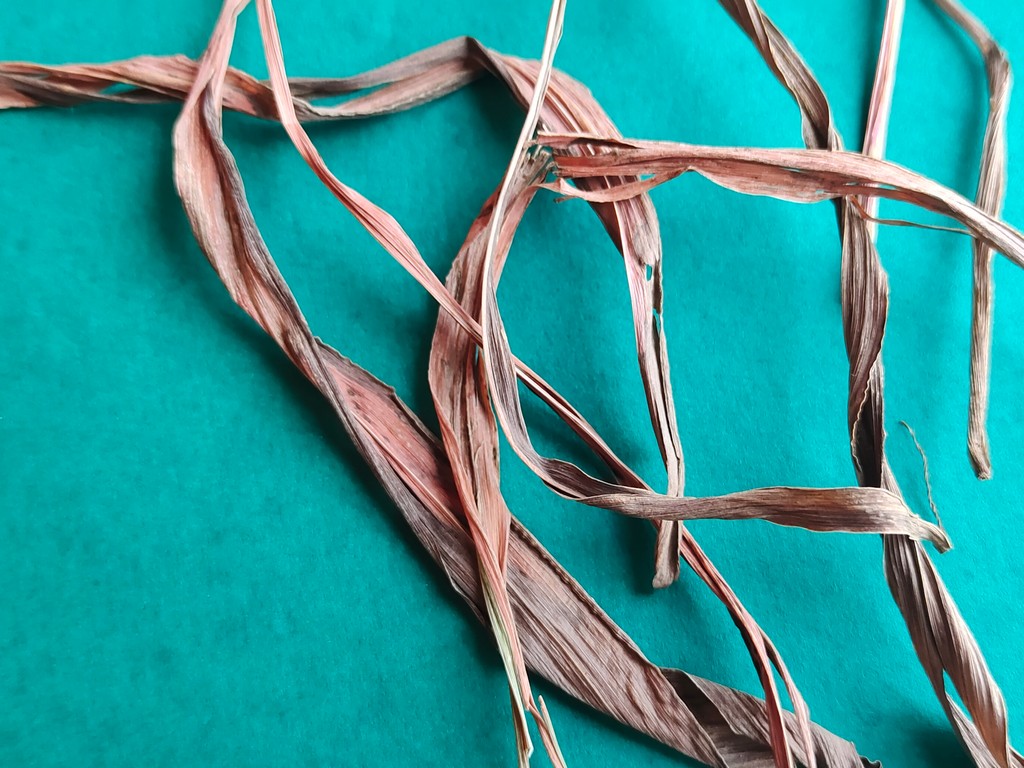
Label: Dried